List of residential colleges

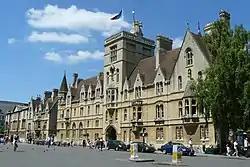
Balliol College

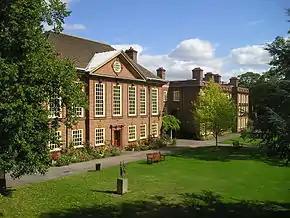
Somerville College

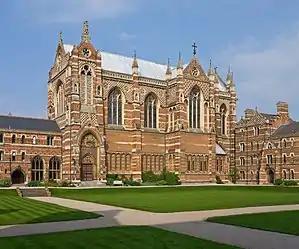
Keble College Chapel

There are five colleges owned by the Complutense University of Madrid::